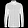
Label: Shirt